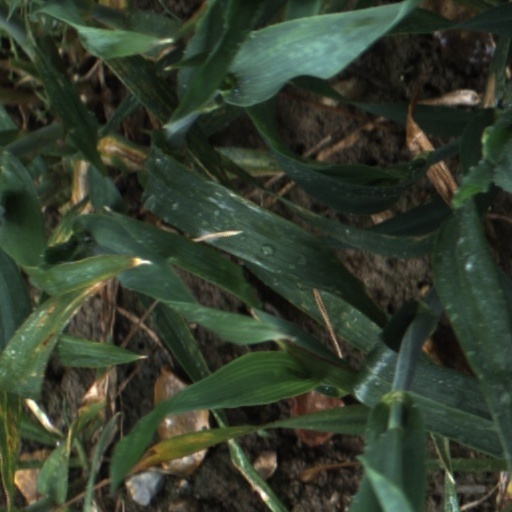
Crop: wheat